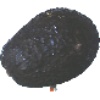
Label: Avocado ripe 1